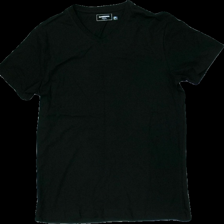
View: front
Type: T-shirt
Category: Men
Brand: Dressman
Colors: Black
Material: 100% Cotton
Cut: Regular
Size: L
Season: All
Price range: 50-100
Recommended usage: Reuse